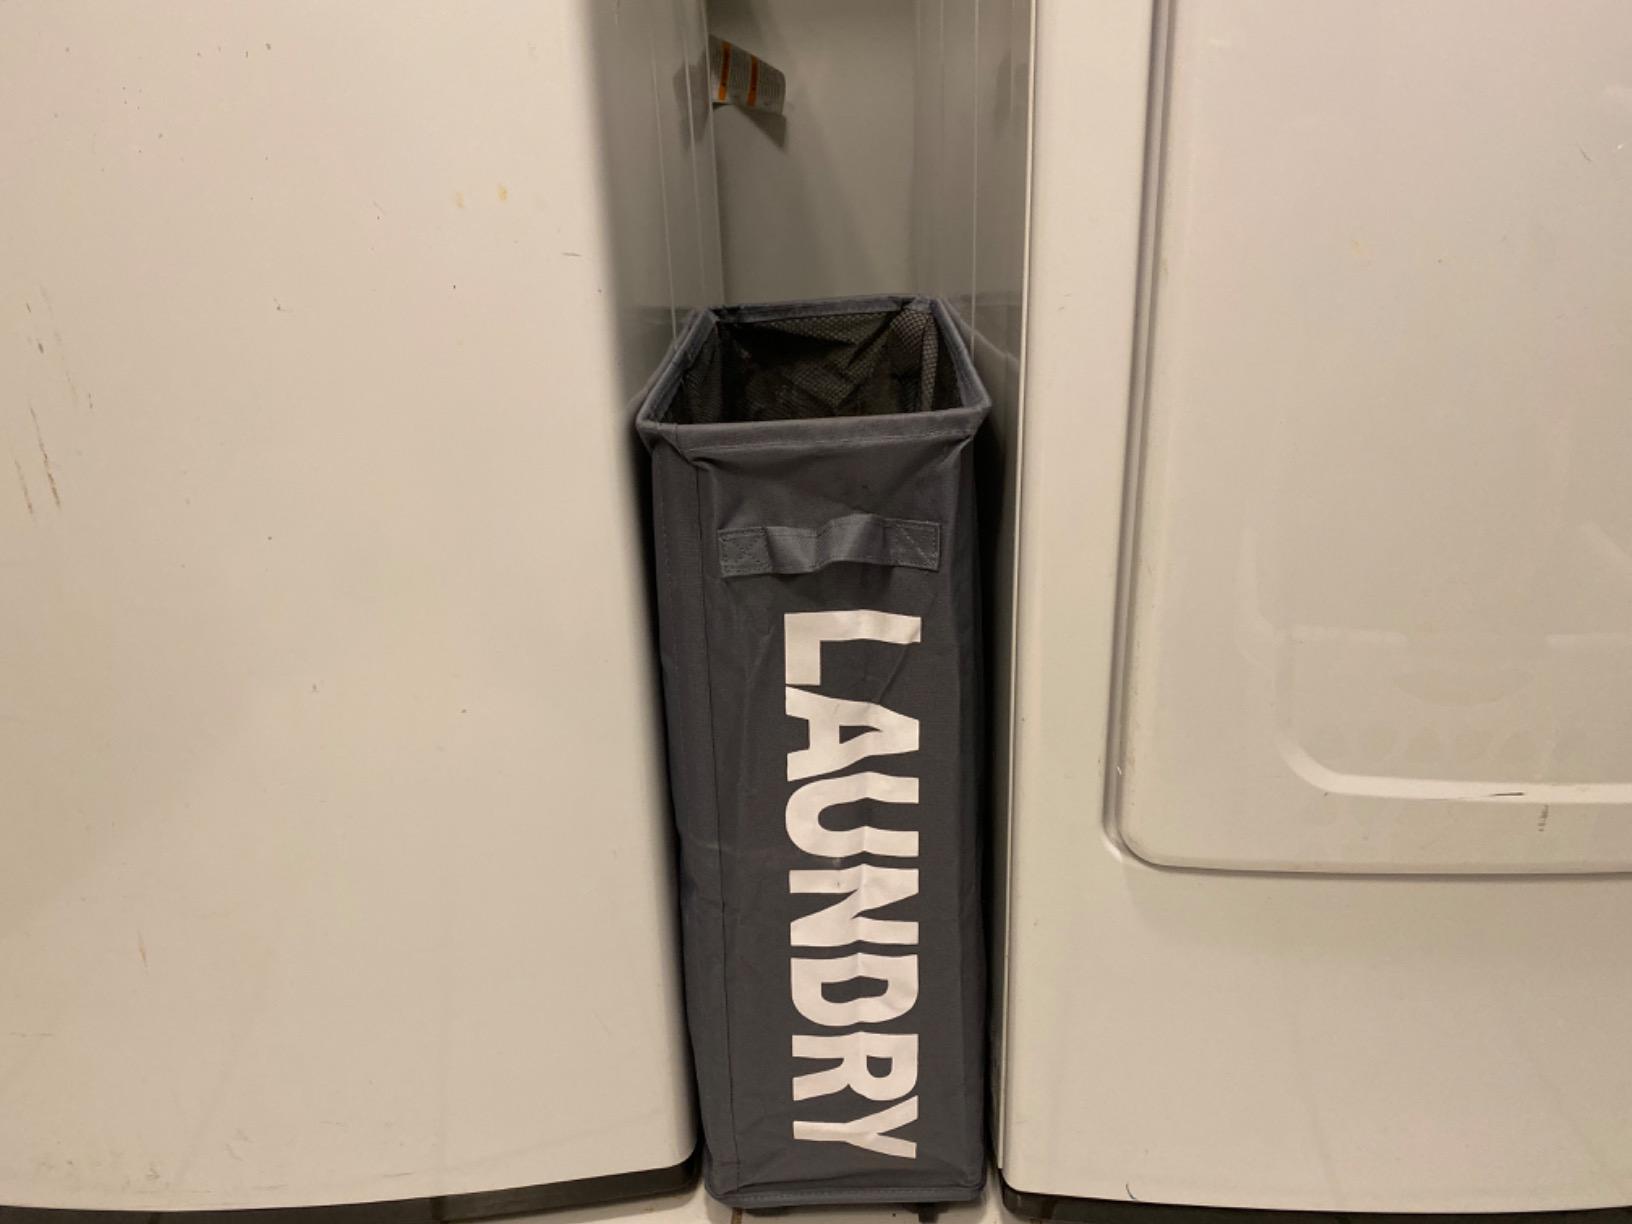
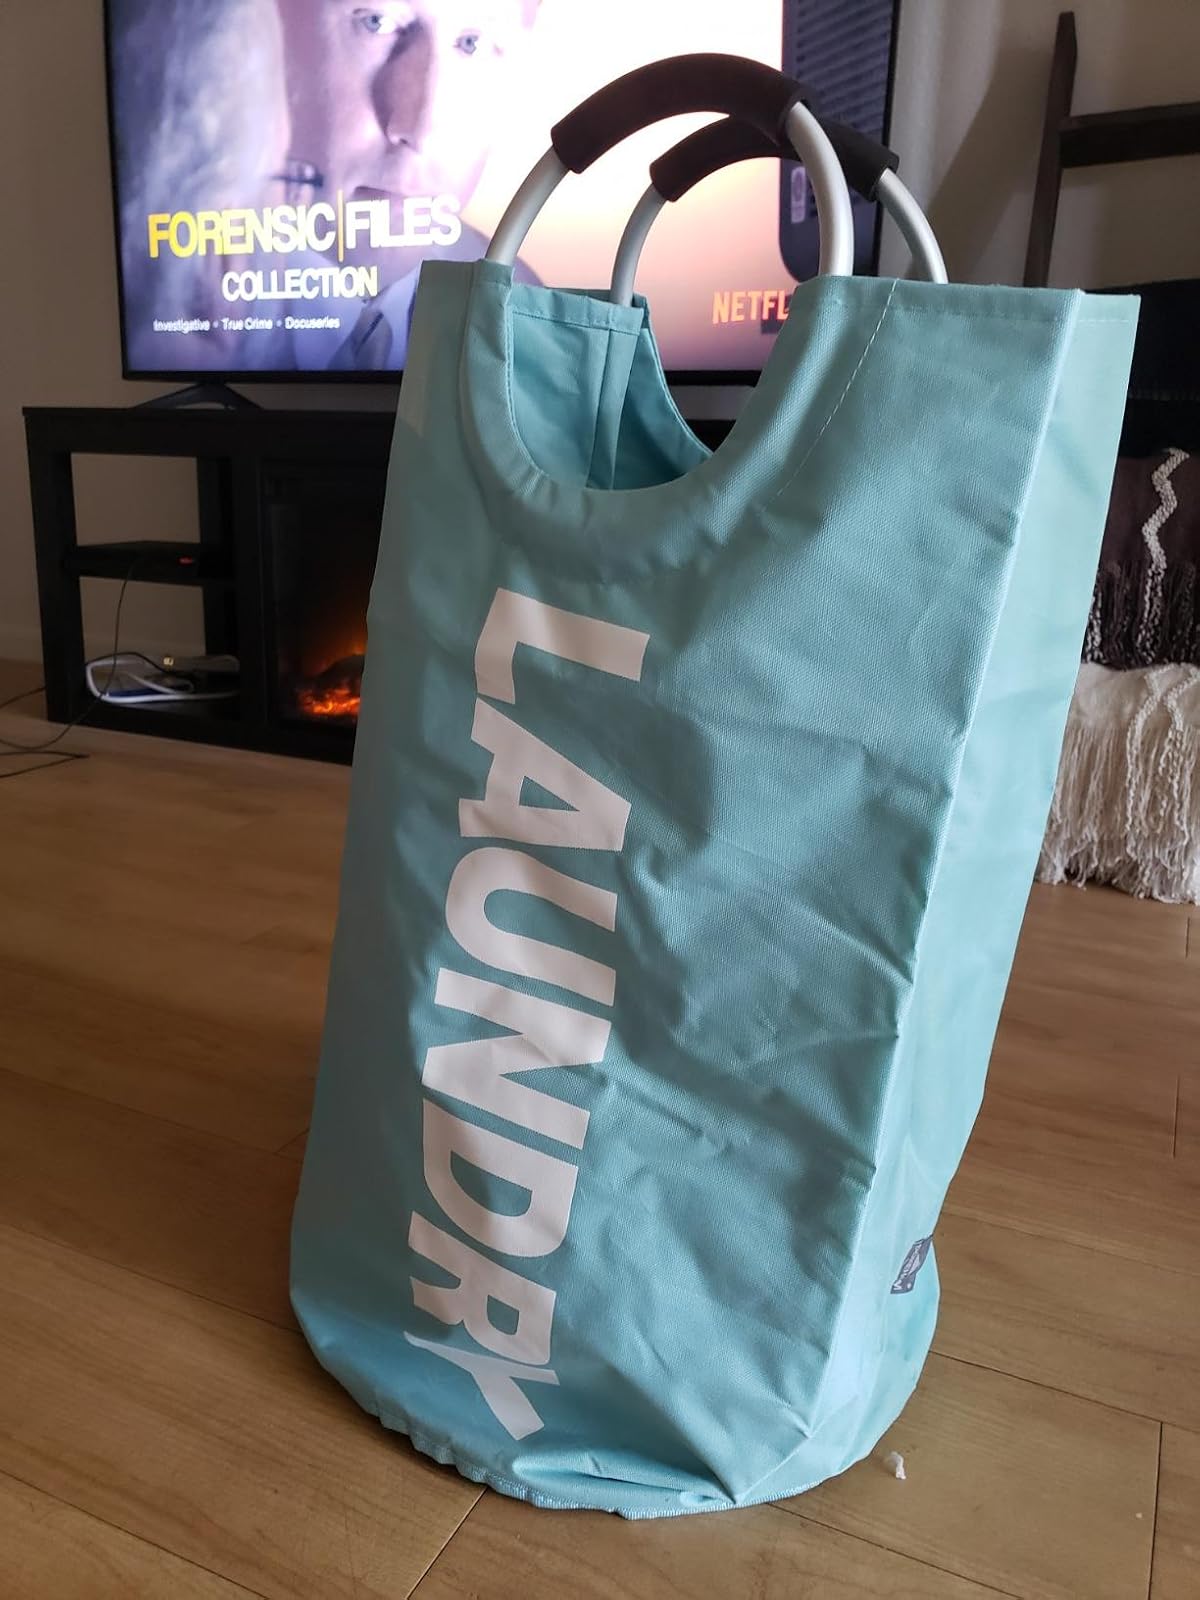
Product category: items_hamper
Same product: no